1919–20 Port Vale F.C. season

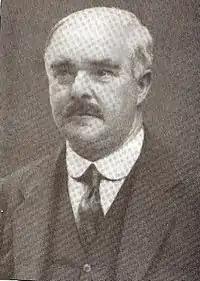
Chairman Frank Huntbach, who coined "the Valiants"' nickname.

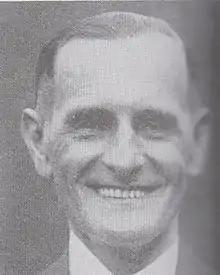
Player-manager Tom Holford.

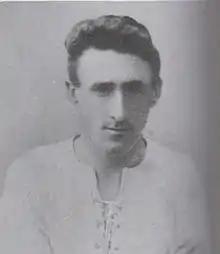
Bobby Blood scored 24 Second Division goals against all the odds.

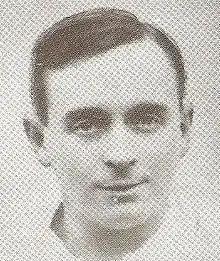
Joe Brough, 33, returned to the Football League after a seven-year absence.

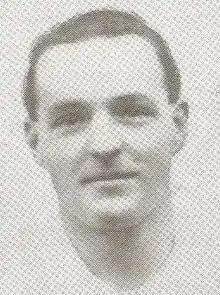
Young forward Billy Briscoe was prolific in The Central League.

Following Port Vale's resignation from the English Football League in 1907 and Stoke's resignation the years after, Staffordshire had been without representation in the league for eleven years. Following the end of the Great War, the Football League was organised back into its national form. In March 1919, Stoke, West Ham United, South Shields, Rotherham County, and Coventry City all gained re-election to the league – Port Vale were short by just one vote.